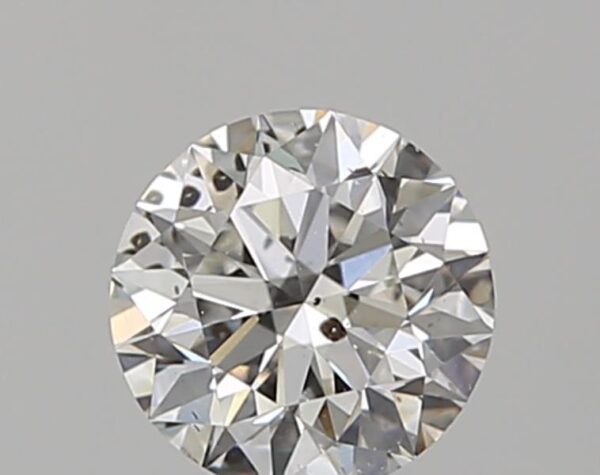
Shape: round
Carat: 0.53
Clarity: SI2
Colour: G
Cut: EX
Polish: EX
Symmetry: EX
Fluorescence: M
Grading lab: GIA
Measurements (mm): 5.14 x 5.18 x 3.24